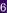
Number: 6